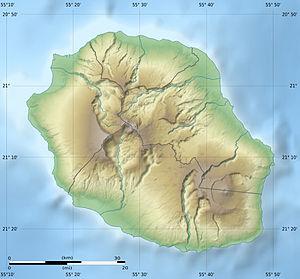
Carte physique vierge de la région et département de La Réunion, France, destinée à la géolocalisation. Scales: 1:372,000 (precision: 93 m) for the topography
Le zoo de Saint-Denis est un parc animalier français situé à Saint-Denis, sur l'île de La Réunion. Fermé depuis 2006, il voisinait avec la piscine du Chaudron dans le quartier du Chaudron. Il accueillait notamment une grande volière hémisphérique.
Les Trois-Bassins est une commune française, située dans le département et région de La Réunion.
Cette liste commentée recense la mammalofaune à La Réunion. Elle répertorie les espèces de mammifères réunionnais actuels et celles qui ont été récemment classifiées comme éteintes. Cette liste comporte 44 espèces réparties en neuf ordres et 21 familles, dont une est « éteinte », trois sont « en danger », quatre sont « vulnérables » et douze ont des « données insuffisantes » pour être classées. À l'échelle française, par la liste rouge de l'UICN France, ces mammifères n'ont pas forcément les mêmes statuts que précédemment : une est « éteinte », une autre est « en danger critique d'extinction », une est « en danger », une autre est « quasi menacée », six ont des « données insuffisantes » pour être classées et vingt sont « non applicables ».
Cette liste commentée recense l'ichtyofaune à La Réunion. Elle répertorie les espèces de poissons réunionnais actuels et celles qui ont été récemment classifiées comme éteintes. Cette liste inclut deux écosystèmes aquatiques :
Le piton Rouge est un sommet de montagne de l'île de La Réunion, département d'outre-mer français dans le sud-ouest de l'océan Indien. Culminant à 1 926 mètres d'altitude, il est situé à l'extrémité nord est du plateau de la plaine des Cafres. Ce faisant, il relève de la commune du Tampon. Un sentier de grande randonnée, le GR R2 passe en son sommet.
Le Grand Bénare est un sommet montagneux de l'île de La Réunion, département d'outre-mer français dans le sud-ouest de l'océan Indien. Considéré comme le troisième plus haut sommet de l'île après le Piton des Neiges et le Gros Morne, il atteint 2 898 mètres d'altitude, ce qui fait de lui le point culminant de la commune de Trois-Bassins. Son nom lui viendrait du malgache « Benara » signifiant « où il fait très froid » en français.
La forêt de la Mare à Joseph est une forêt française de l'île de La Réunion, département d'outre-mer dans le sud-ouest de l'océan Indien. Elle est située sur le rempart montagneux oriental du cirque naturel de Cilaos, qui forme la commune du même nom. Elle relève par ailleurs en grande partie du parc national de La Réunion.